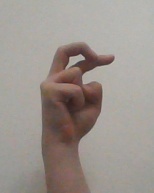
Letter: zay